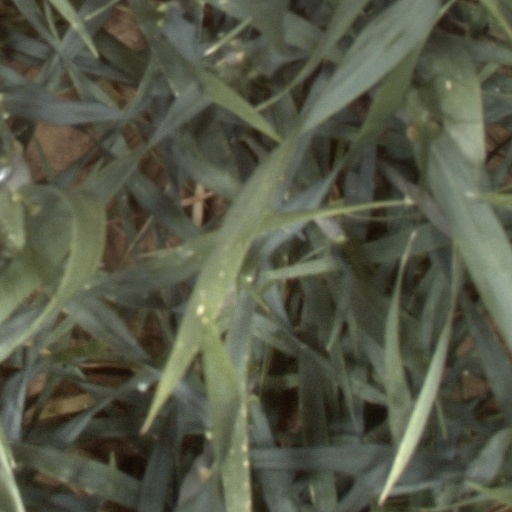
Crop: wheat